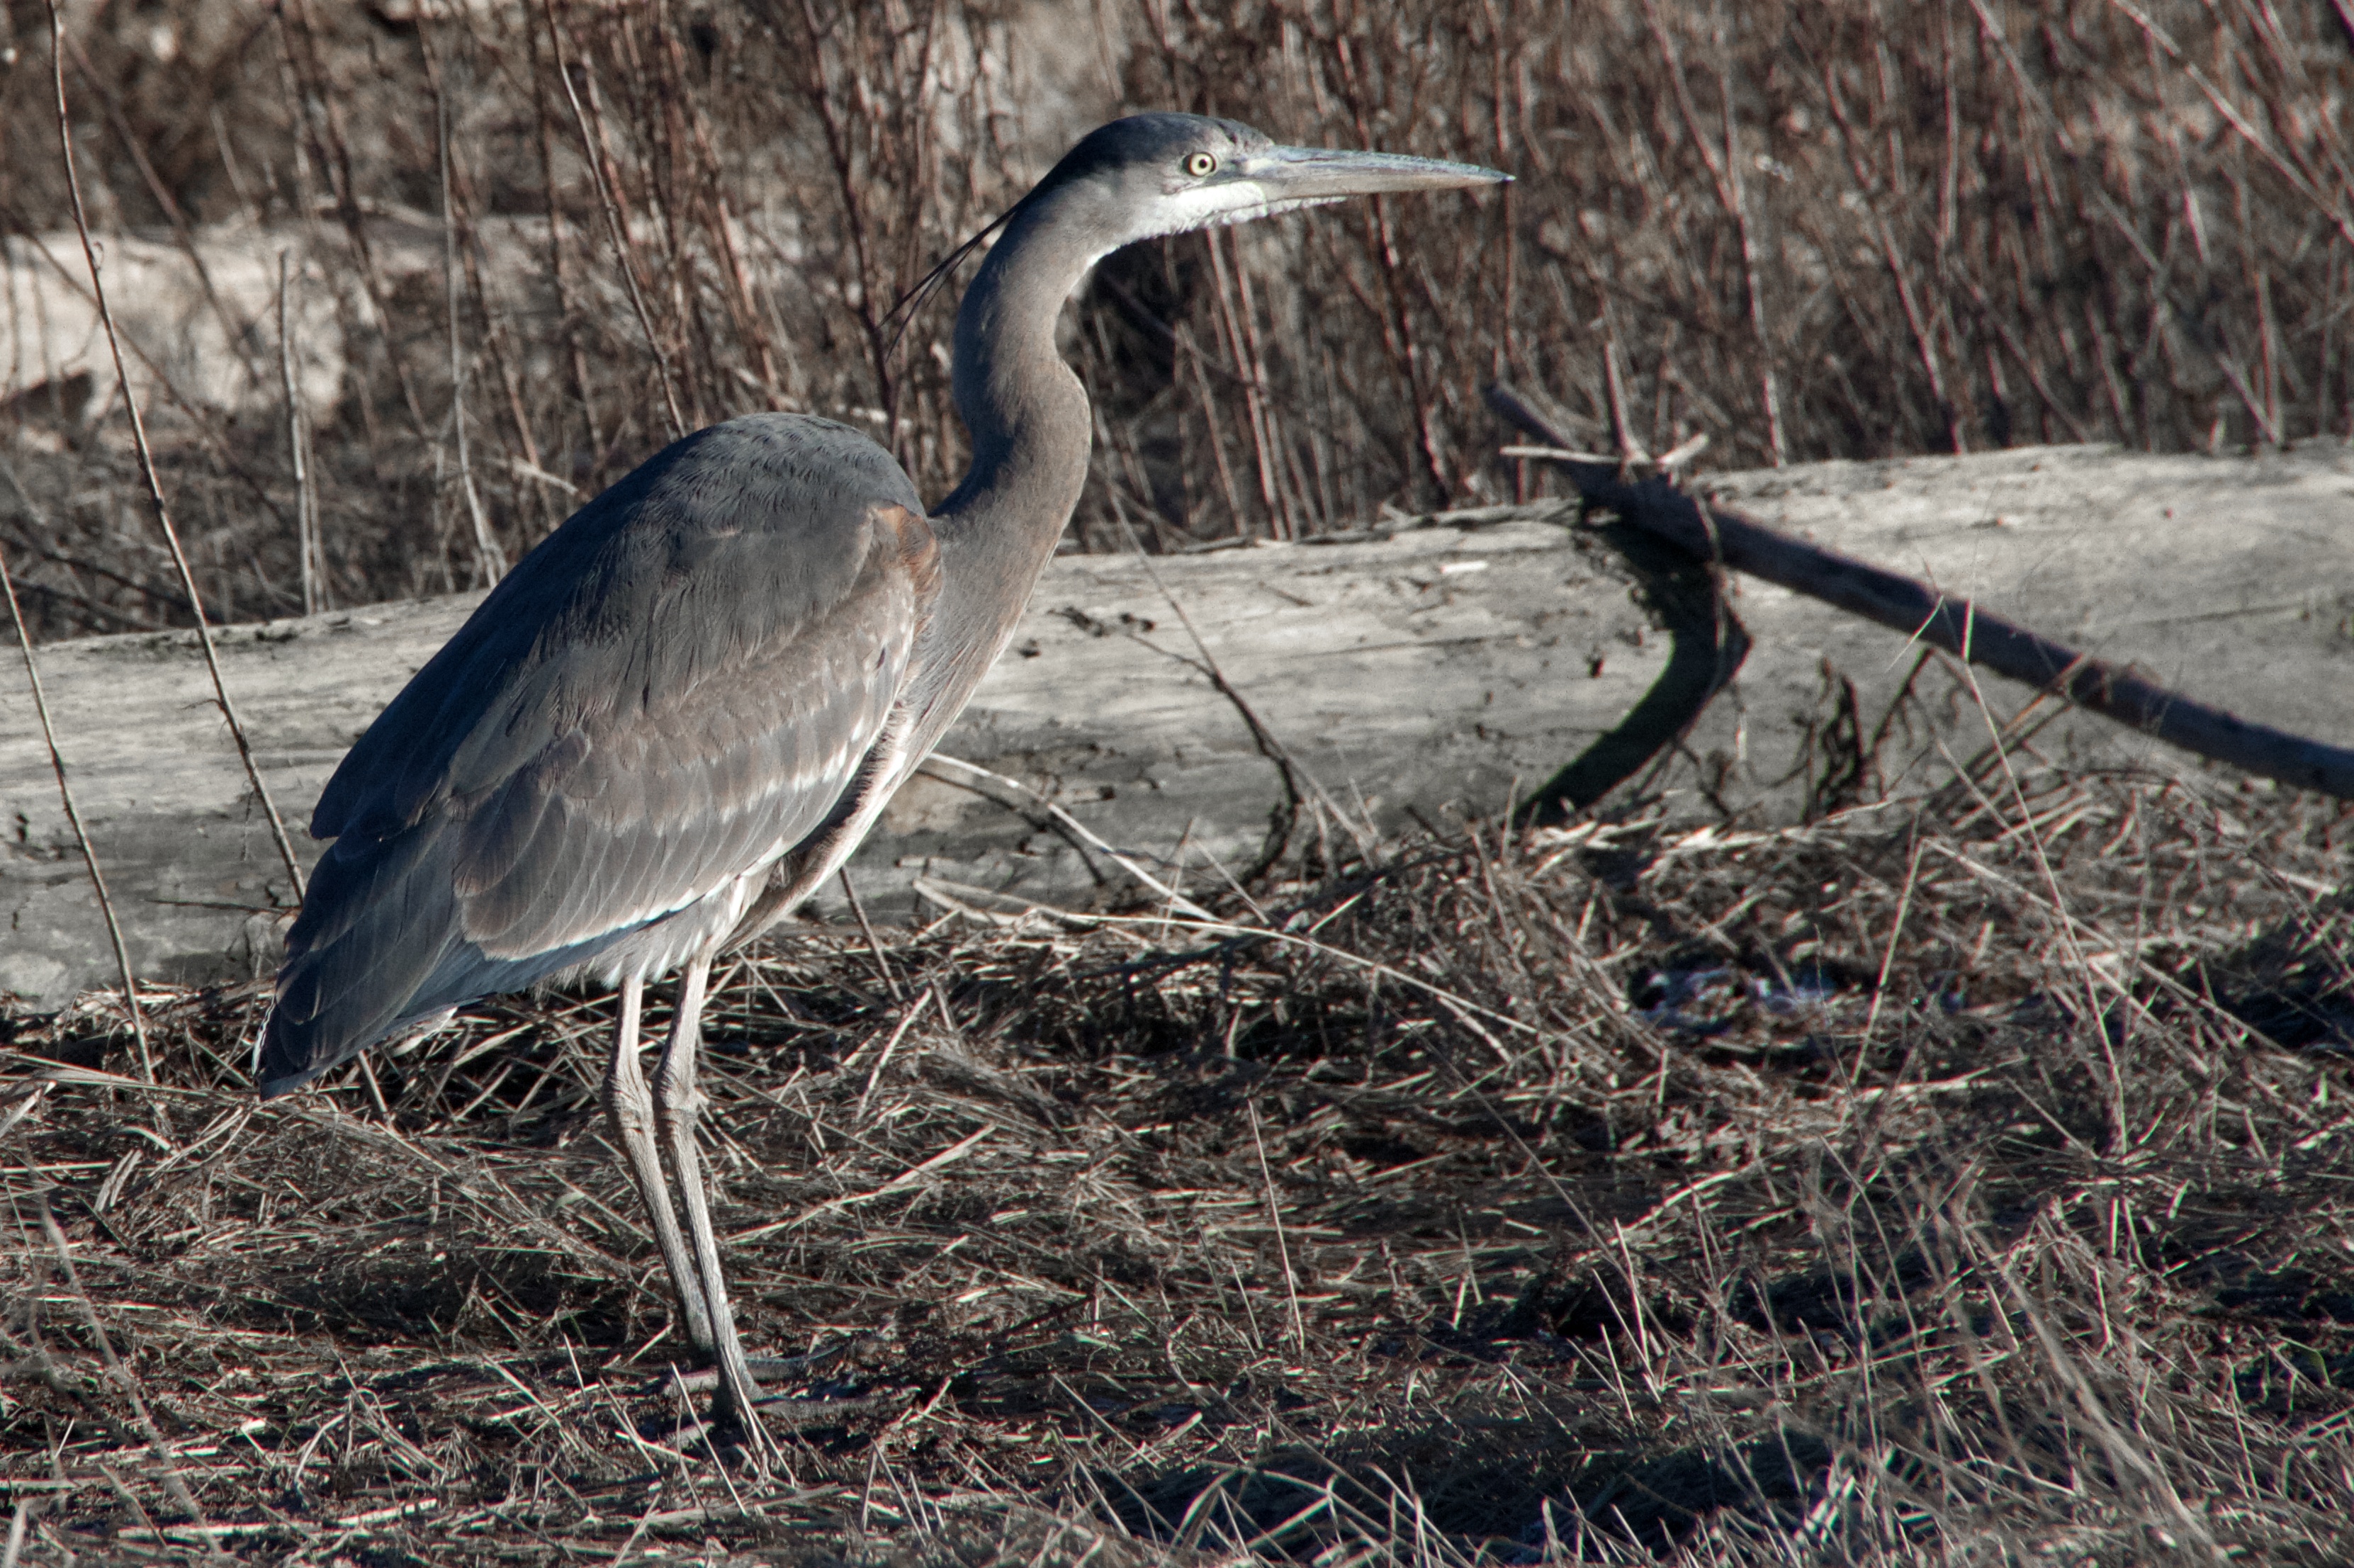
bird, wildlife, beak, fauna, wetland, vertebrate, heron, pelecaniformes, little blue heron